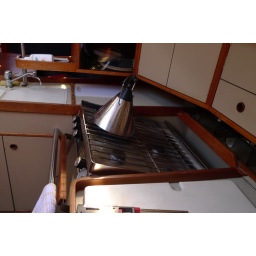
gimbaling stove . . . tea under sail